Buenos Aires and Rosario Railway

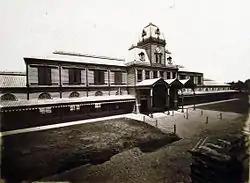
The Central Station of Buenos Aires was the original terminus of the BA&RR until 1897, when it was completely destroyed by fire

At the end of 1873, "the Buenos Aires and Campana Railway Company Limited" was established in London. On January 19, 1874, the recently formed company signed a contract stating that BA&R perceive a 7% of interest for 20 years.